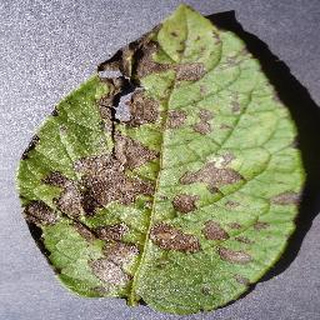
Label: potato_early_blight